Sir Orlando Bridgeman, 2nd Baronet

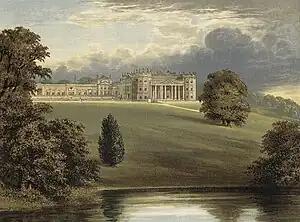
Bowood House, 1880

After five years out of Parliament, Bridgeman was returned as MP for Calne at the 1715 British general election. In 1716, he was appointed Auditor General to George, Prince of Wales. He voted for the septennial bill, but in 1717 went into opposition with the Prince of Wales and voted against the Government on 4 June 1717 on Lord Cadogan and on the Peerage Bill. He lost his seat at the 1722 British general election but was returned as MP for Lostwithiel at a by-election on 25 February 1724. When the Prince of Wales succeeded to the throne in 1727, Bridgeman was appointed to the Board of Trade as a Lord of Trade, an office he held until 1738. At the 1727 British general election, he was returned unopposed at Calne and also at Blechingley and chose to sit chose to sit at Bletchingley. He changed seats again at the 1734 British general election when was returned as MP for Dunwich. On 10 March 1735 he seconded a petition from the Georgia Society for a grant-in-aid to the colony. He had started to build a new house at Bowood but he got deeply into debt and the Chancery Courts started with proceedings against him in 1737. In 1737, he was nominated as Governor of Barbados, a lucrative post, but with a high mortality rate.